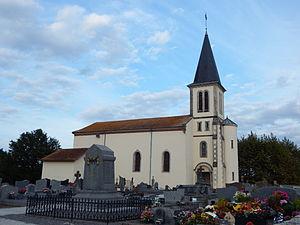
Église Sainte-Eugénie de Candresse (Landes, France)
Candresse est une commune du sud-ouest de la France, située dans le département des Landes. Ses habitants sont appelés les Candressois.
L'église Sainte-Eugénie de Candresse est un lieu de culte catholique situé sur la commune de Candresse, dans le département français des Landes.
Le département français des Landes compte 438 églises pour un total de 331 communes, soit une moyenne de 1,32 église par commune. La commune de Parleboscq, née de la réunion de sept paroisses, compte à elle seule sept églises.